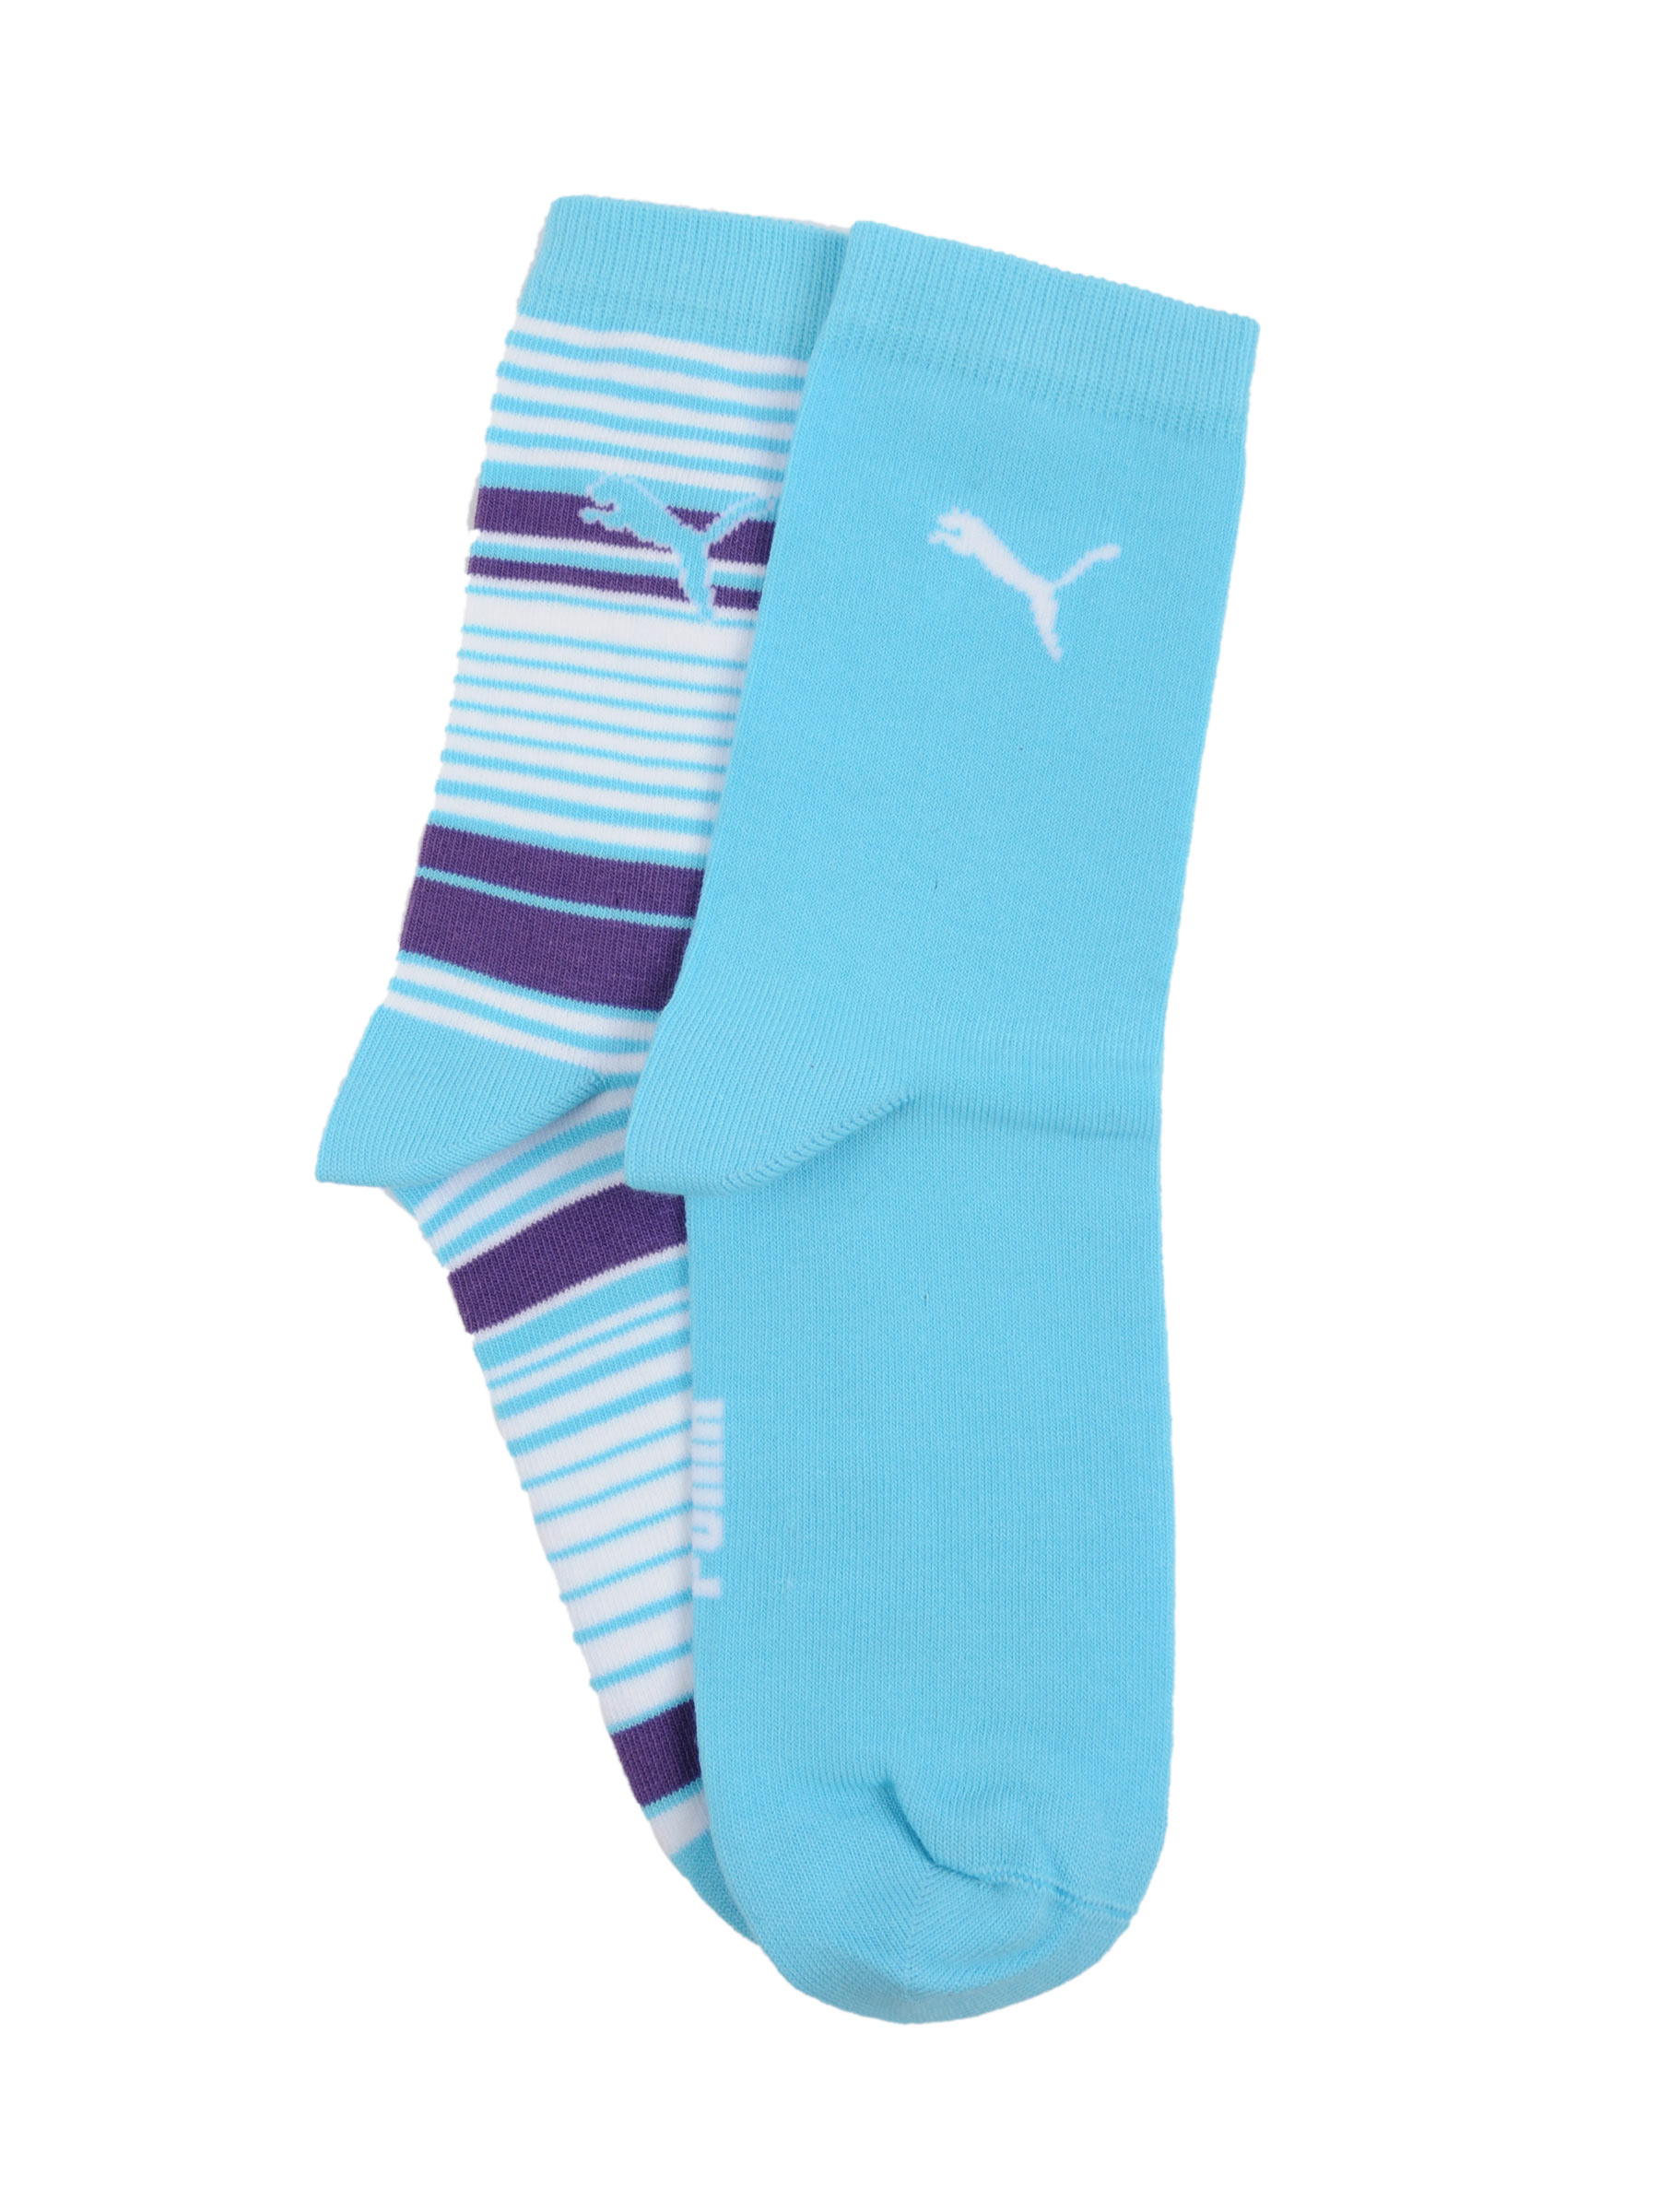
Puma Unisex Foundation Blue Socks
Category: Accessories / Socks / Socks
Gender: Unisex
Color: Blue
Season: Fall 2011
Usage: Casual